Central Vermont Medical Center

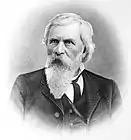
Homer W. Heaton

In 1895, Homer W. Heaton founded Heaton Hospital in Montpelier, Vermont. In the neighboring city of Barre, Frank E. Langley and community leaders built Barre City Hospital in 1907.